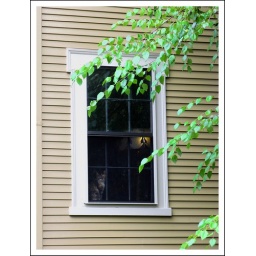
cat in window